Bacon

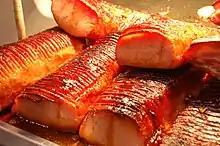
Roasted peameal bacon with a maple glaze at the St. Lawrence Market in Toronto, Ontario, Canada

In Canada, the term "bacon" on its own typically refers to side bacon. Canadian-style back bacon is a lean cut from the eye of the pork loin with little surrounding fat. Peameal bacon is an unsmoked back bacon, wet-cured and coated in fine-ground cornmeal (historically, it was rolled in ground, dried peas); it is popular in southern Ontario. Bacon is often eaten in breakfasts, such as with cooked eggs or pancakes. Maple syrup is often used as a flavouring while curing bacon in Canada.